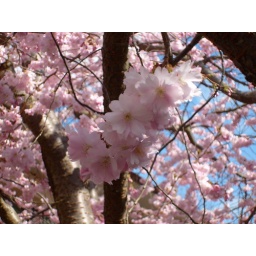
closeup flowers in pink ocean